John Tinney

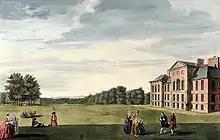
Kensington Palace after Anthony Highmore, engraving by John Tinney

Tinney practised both line engraving and mezzotint. His mezzotint plates included portraits of Lavinia Fenton, after John Ellys; George III, after Joseph Highmore; Chief Baron Parker; and John Wesley. He also engraved subjects after Boucher, Lancret, Rosalba, Correggio, and others. He engraved in line a set of ten views of Hampton Court and Kensington Palace, after Anthony Highmore, and some of Fontainebleau and Versailles, after . Some of the plates in John Ball's translation of 1729 "Antiquities of Constantinople" by Pierre Gilles are by him.